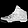
Label: Sneaker